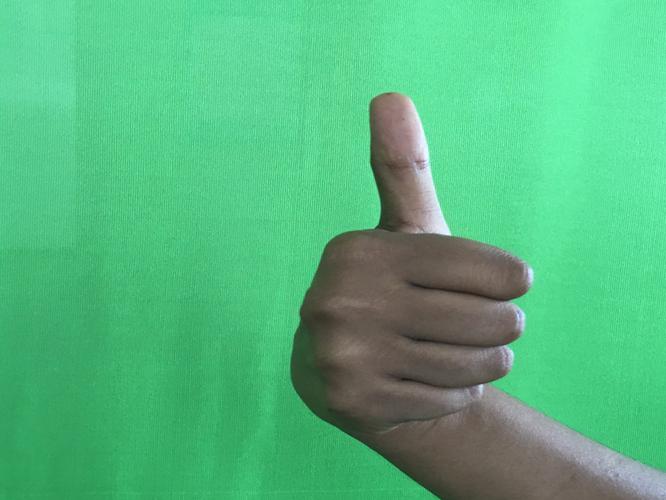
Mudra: Sikharam
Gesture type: single_hand